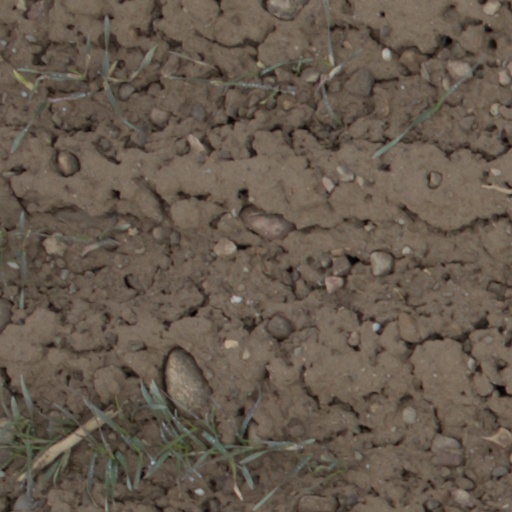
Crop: wheat